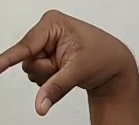
ASL sign: Q